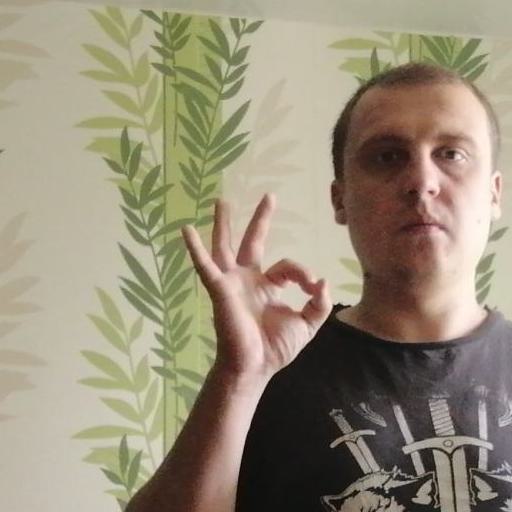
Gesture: ok